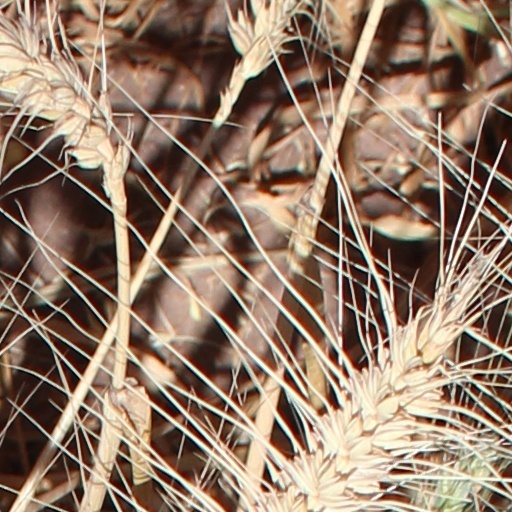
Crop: wheat